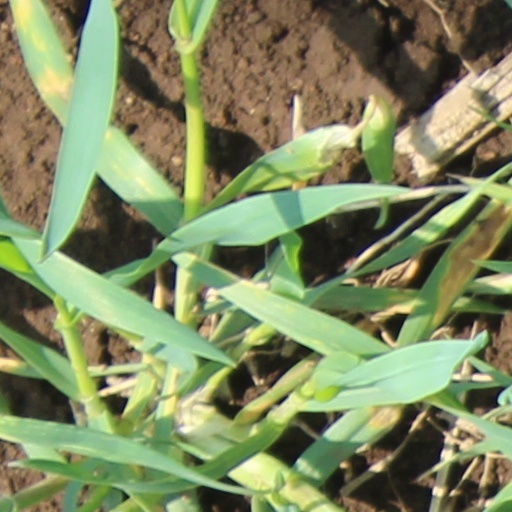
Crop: wheat